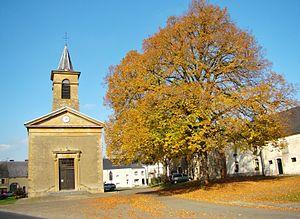
Tilleul remarquable place Saint-Michel à Chantemelle
Chantemelle est une section de la commune belge d'Étalle située en Gaume, en Région wallonne dans la province de Luxembourg.
Cette page regroupe l'ensemble du patrimoine immobilier classé de la commune belge d’Étalle.